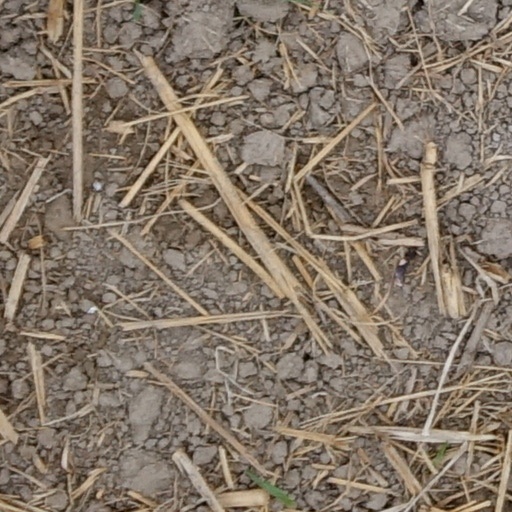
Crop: wheat